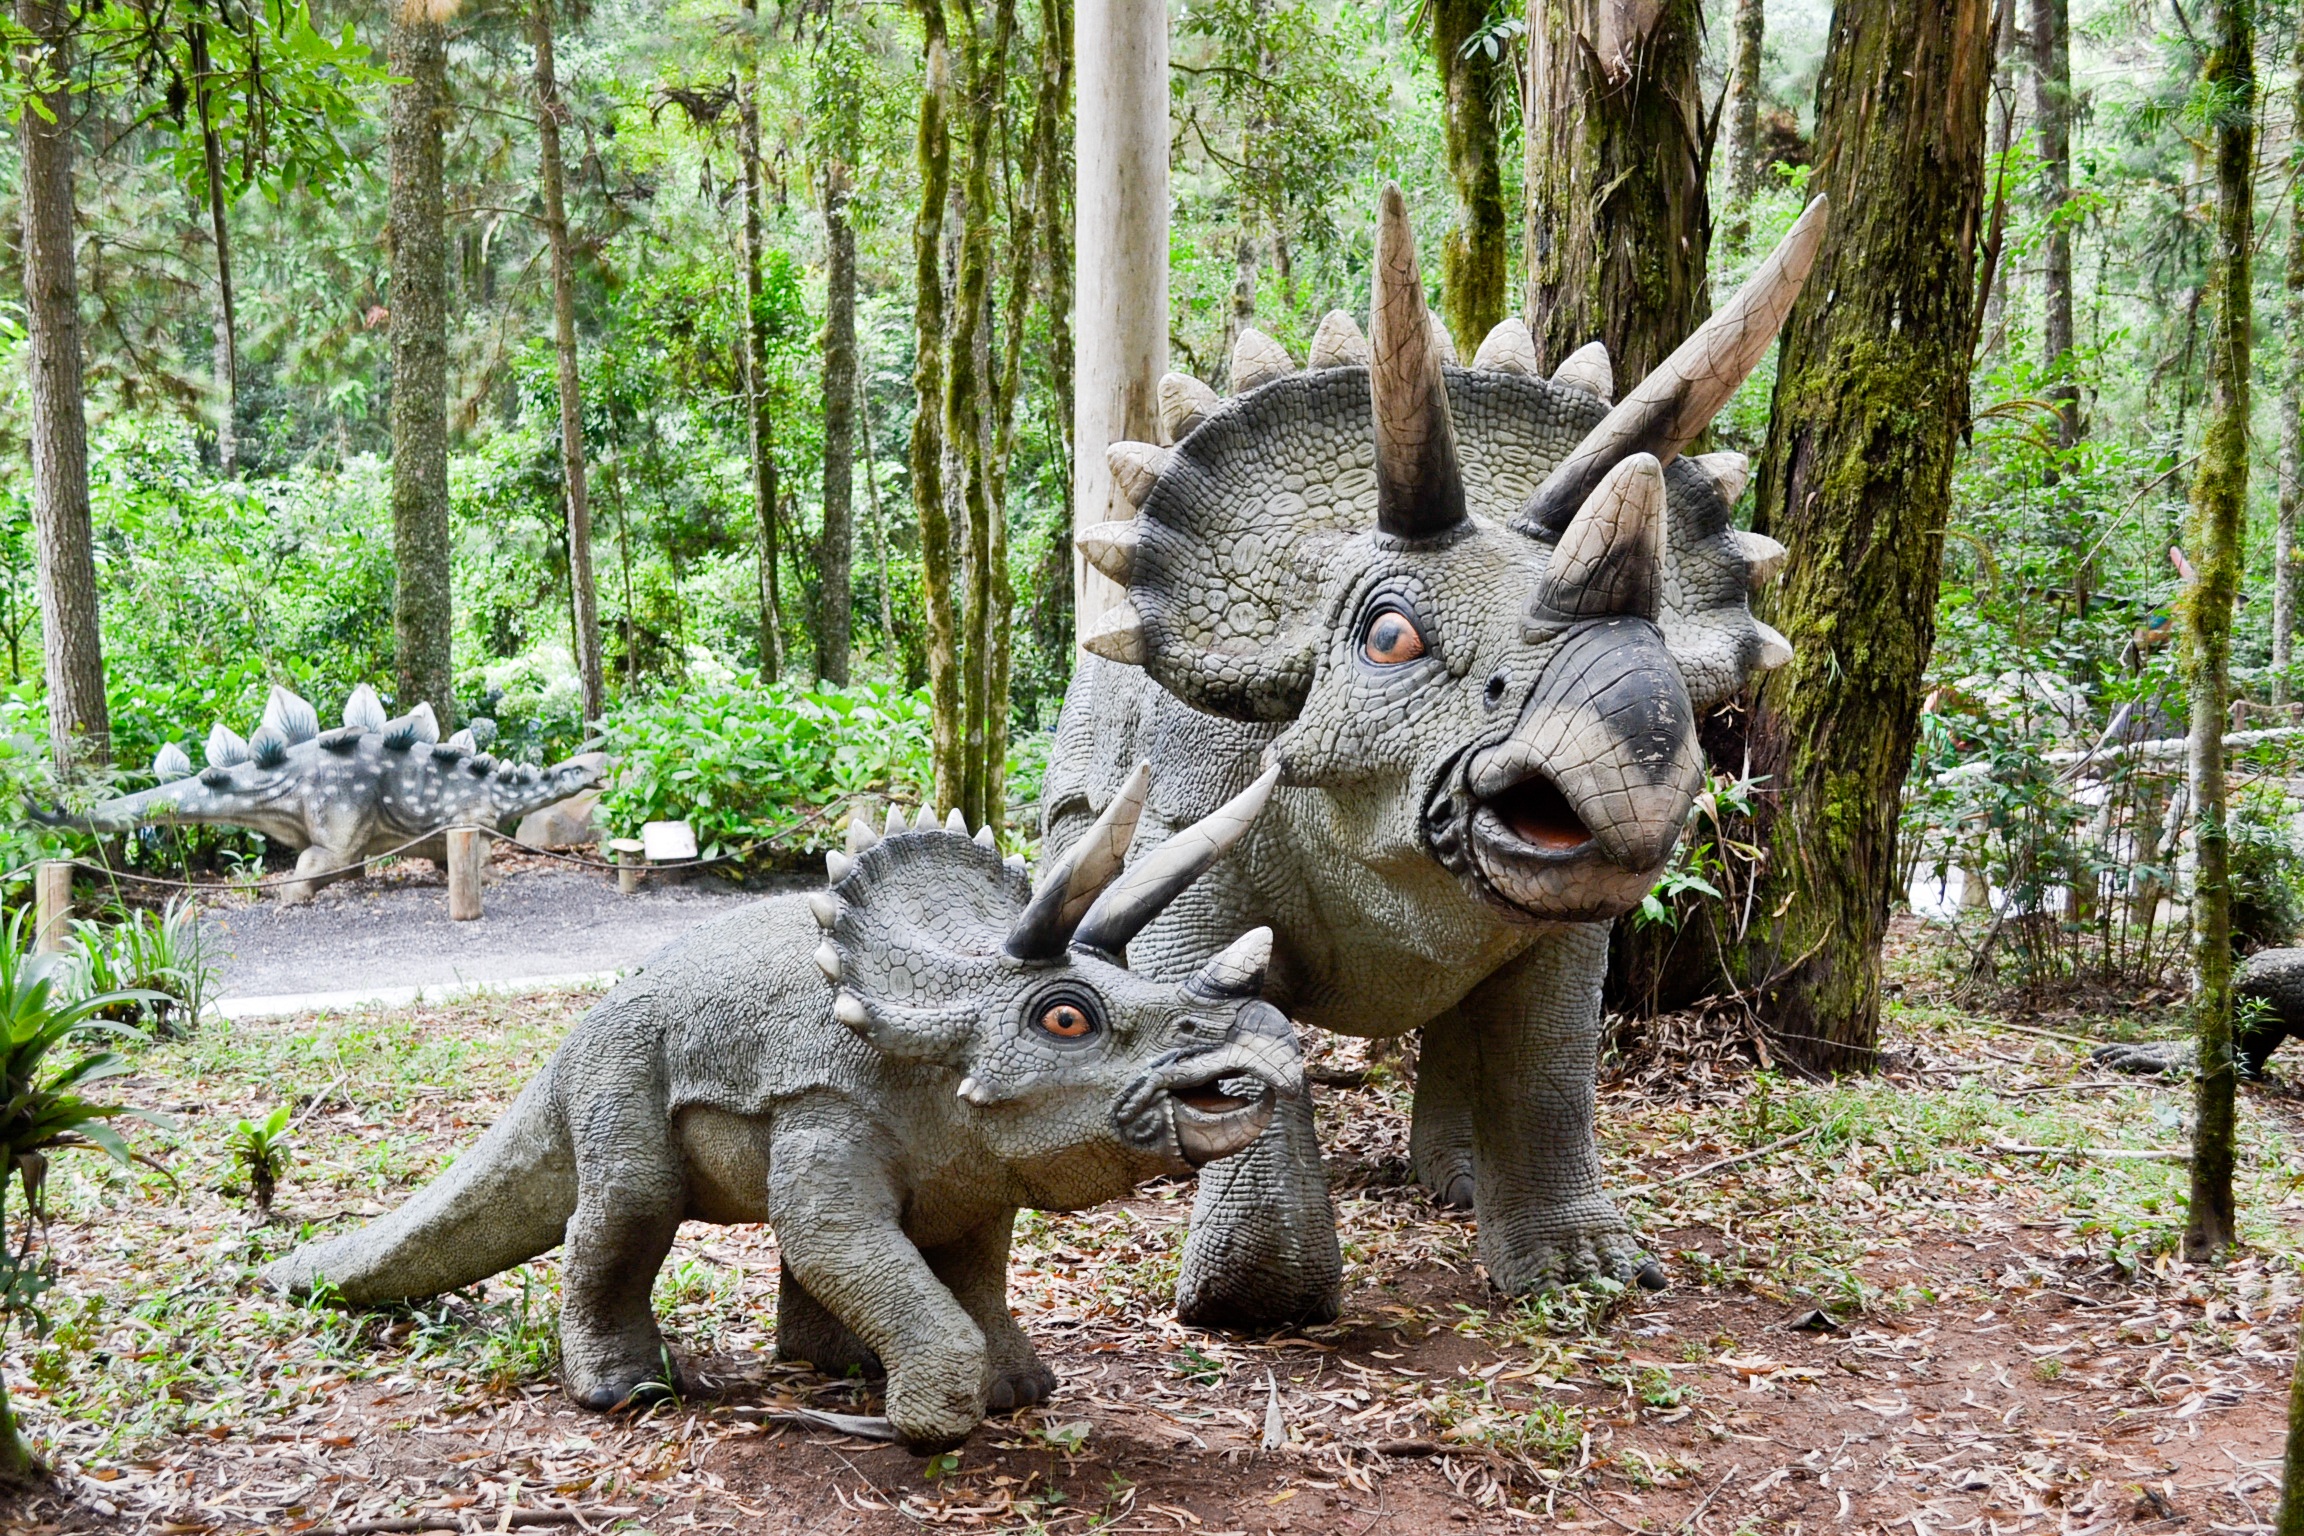
wildlife, zoo, jungle, park, fauna, sculpture, robot, dinosaur, jurassic, outdoor recreation